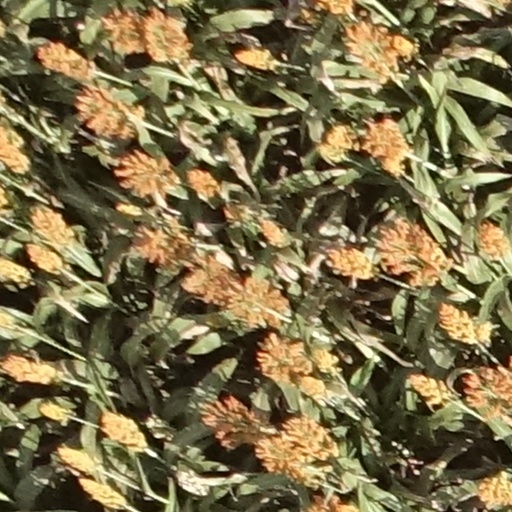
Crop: sorghum